Thirumangai Alvar

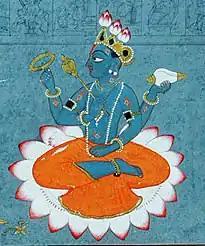
Vishnu was the patron deity of Thirumangai Alvar and is believed to have given a vision to the saint.

According to the traditional accounts, he fell in love with Kumudavalli, a Vaishnava doctor's adopted daughter at Thiruvellakkulam (also known as Annan Kovil). She gave a set of conditions that he must become a Vaishnavaite and that he must feed a thousand people for over a year, every day. During that process, he was so attracted to Vaishnavism that he started constructing temple walls for Srirangam. Unable to bear the heavy expense of feeding a thousand people, Kaliyan resorted to highway robbery. One day, he saw a group of people returning from a marriage, with the bride and groom. He and his assistants were able to get all the loot, but the toe ring from the groom was left. He tried to remove them, but could not do so. Then he realised the bridegroom was none other than Vishnu himself. Narayana revealed himself to Kaliyan and transformed him by teaching the "Narayana mantra" or "Ashtakshara" (the eight syllabled) – Om Namo Narayanaya, turning the robber into a saint, and starts singing the first verse of Periya Tirumoli (Vaadinen Vaadi). The temple-god of Thirunaraiyur (Naraiyur Nindra Nambi) – a form of Vishnu – is believed to have initiated Thirumangai into Vaishnavism, by teaching him the "pancha samskara".